Speedy Ortiz

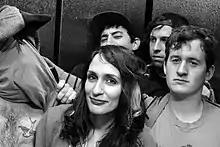
The 2013 lineup of the band, plus friend. L - R Unknown, Sadie Dupuis, Darl Ferm, Mike Falcone, Matt Robidoux

"Major Arcana" was released on Carpark Records on July 9, 2013. Recorded by Justin Pizzoferrato (engineer for Dinosaur Jr and Thurston Moore), the album was recorded over 4 days at Sonelab. Inspired by a history of the occult book that Dupuis read, "the lyrics reference occult staples like sulfur and salt". The song "No Below" was used in the soundtrack of the Square Enix game "".